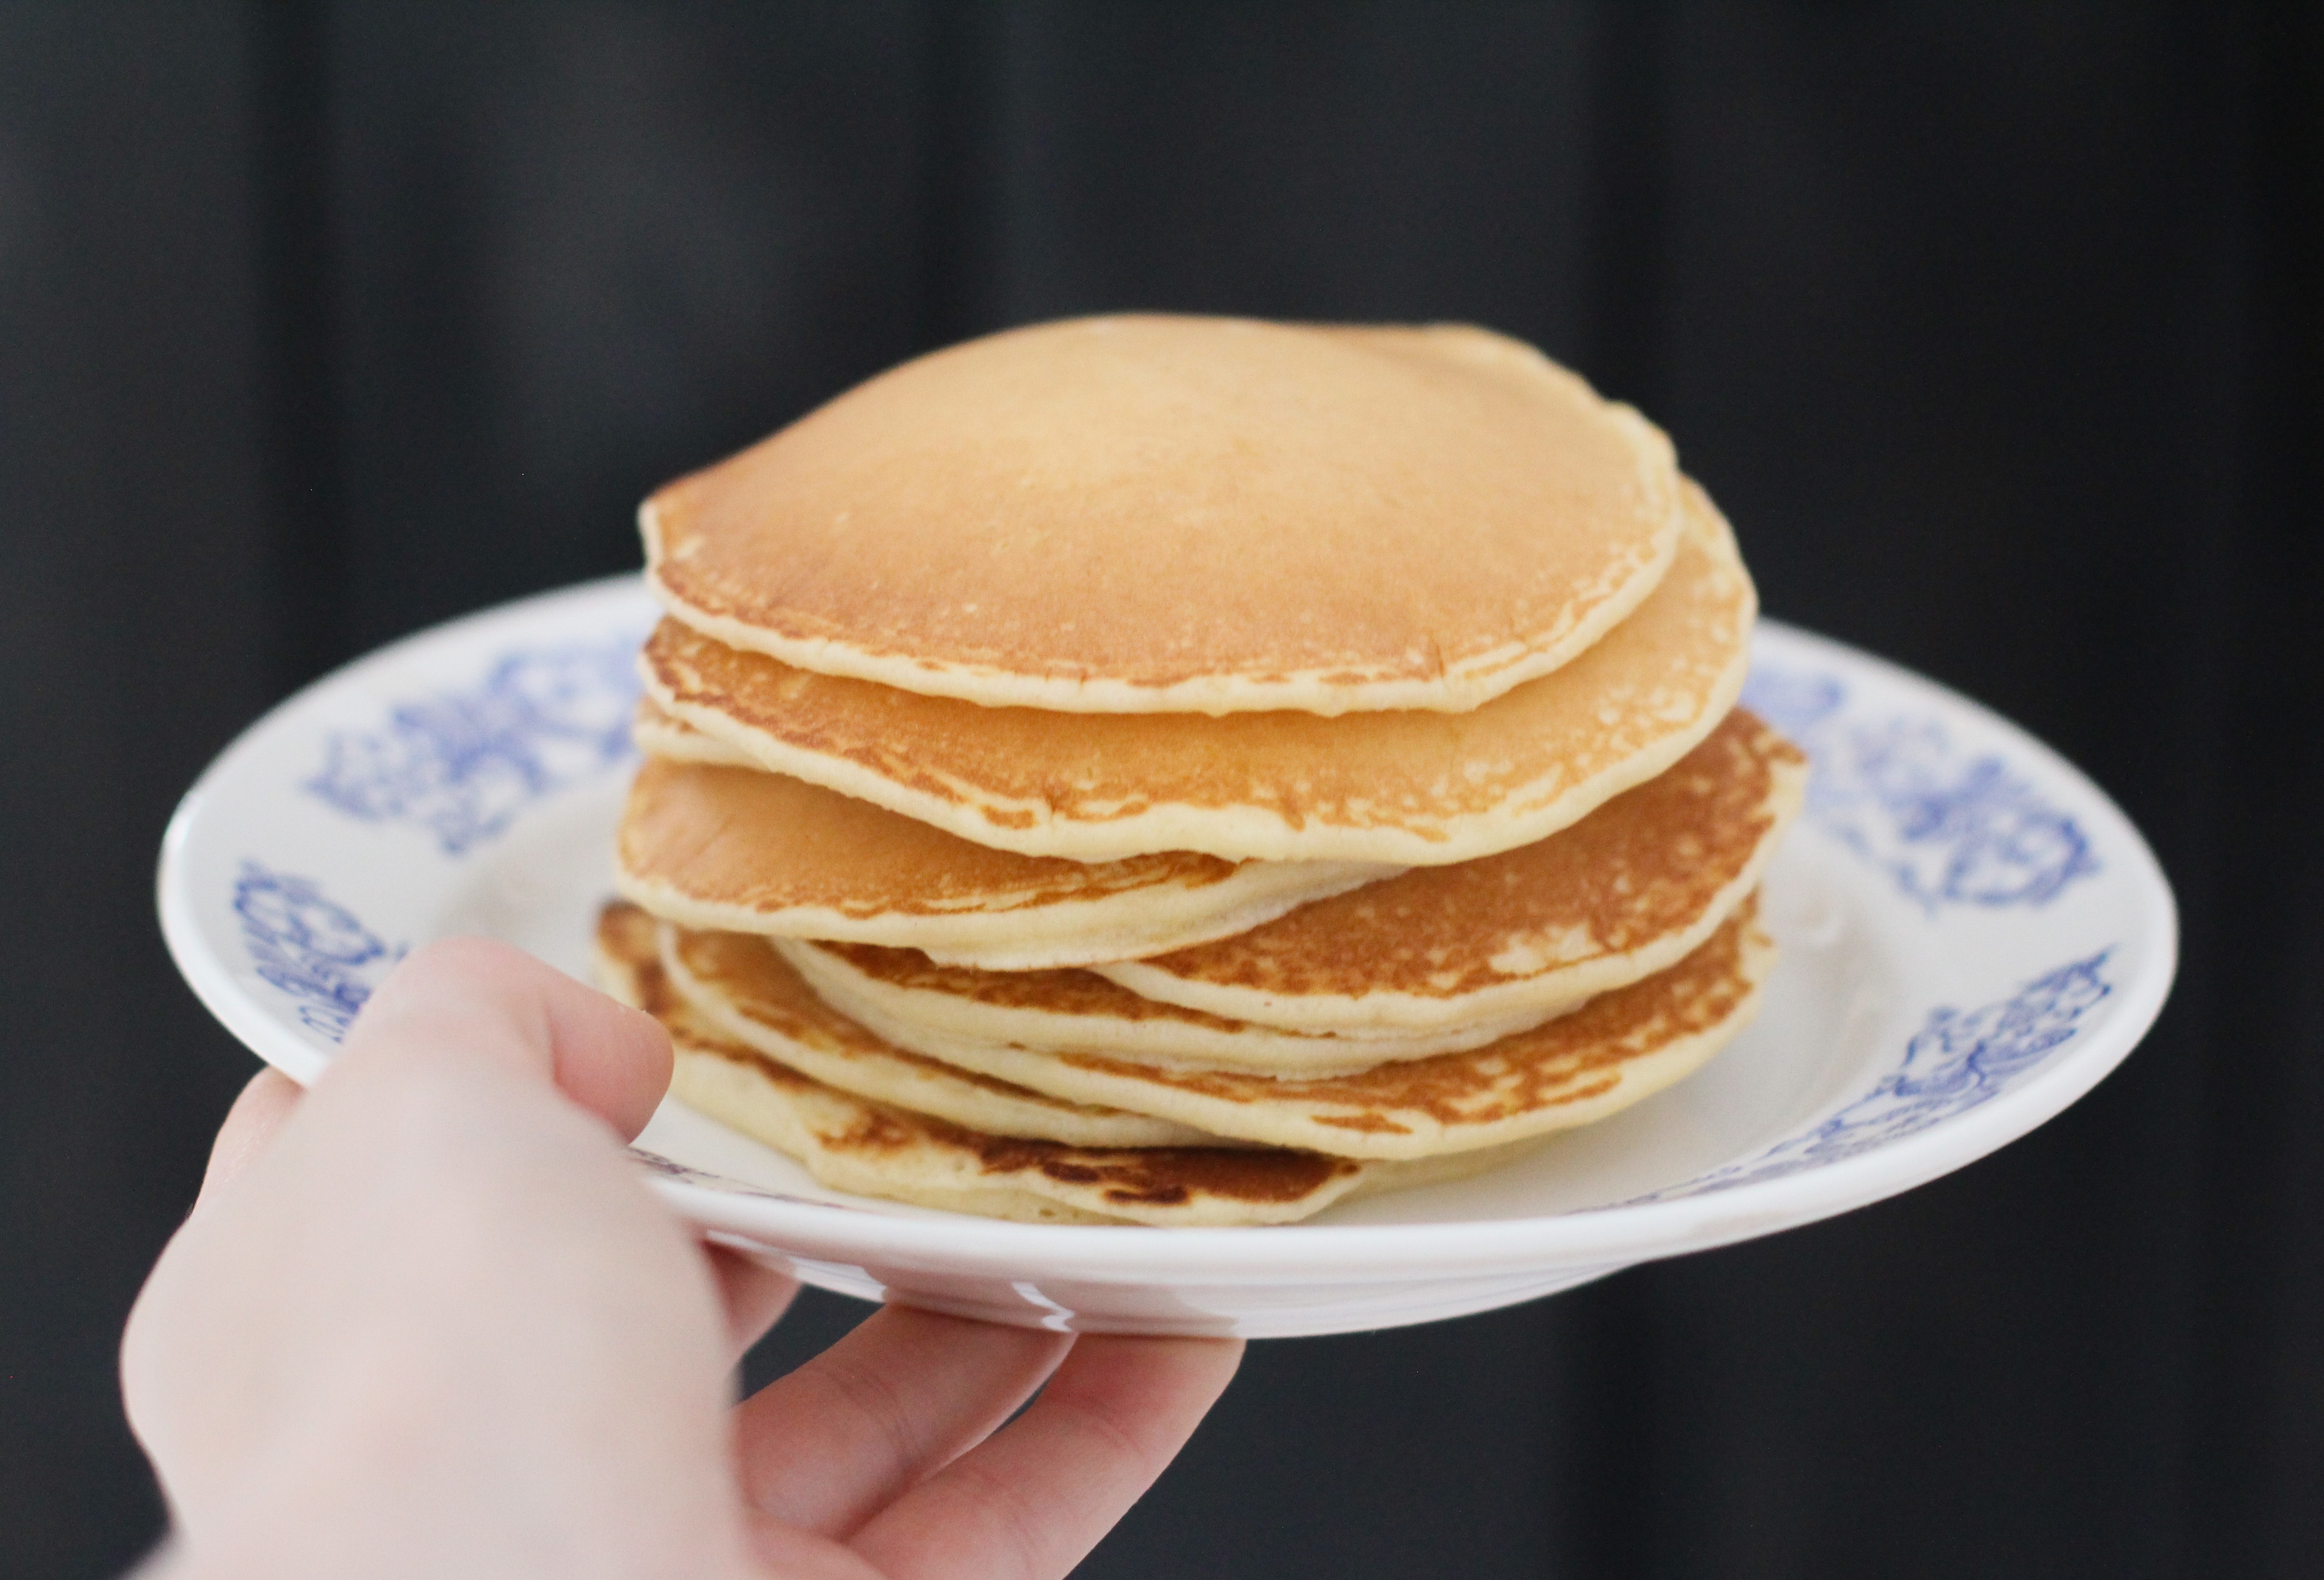
dish, food, pancake, cuisine, breakfast, ingredient, meal, dessert, baked goods, crepe, produce, brunch, pannekoek